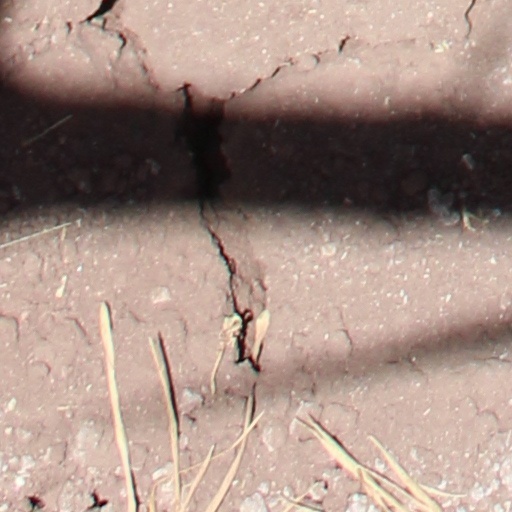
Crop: wheat